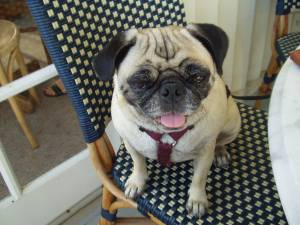
Breed: pug